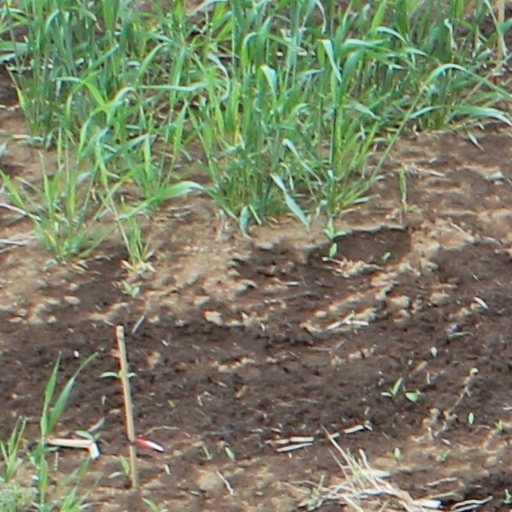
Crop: wheat